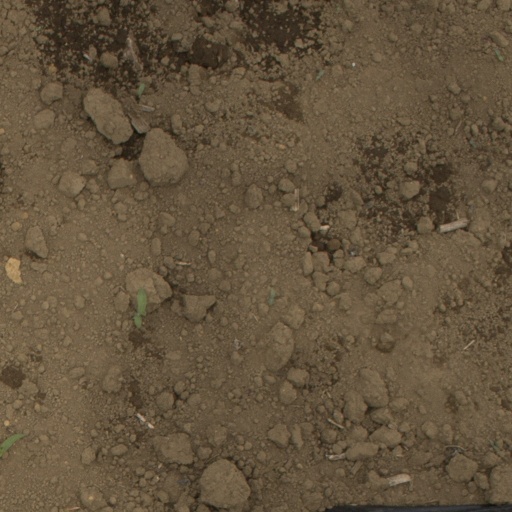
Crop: Jerusalem artichoke